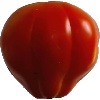
Label: Tomato 1